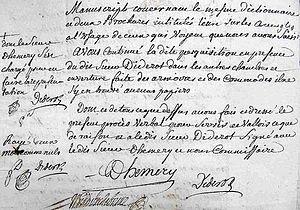
Procès-verbal de perquisition chez Diderot. Son contenu n'était connu que par une copie très incomplète des Archives de la Bastille. Le seul livre saisi chez lui fut la Lettre sur les Aveugles (bien lisible ici), et non pas La Promenade du sceptique, comme on l'avait pensé.
Denis Diderot, né le 5 octobre 1713 à Langres et mort le 31 juillet 1784 à Paris, est un écrivain, philosophe et encyclopédiste français des Lumières, à la fois romancier, dramaturge, conteur, essayiste, dialoguiste, critique d'art, critique littéraire et traducteur.